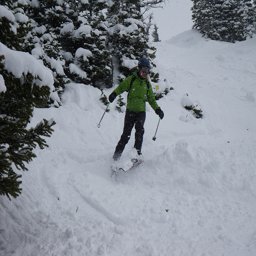
Someone snow skiing in a beautiful snowy area
A person on skis skiing down a slope.
A woman with a green jacket is skiing
The person is skiing in the deep snow.
A person in a green coat, black ski pants and goggles, skiing down a snowy path.